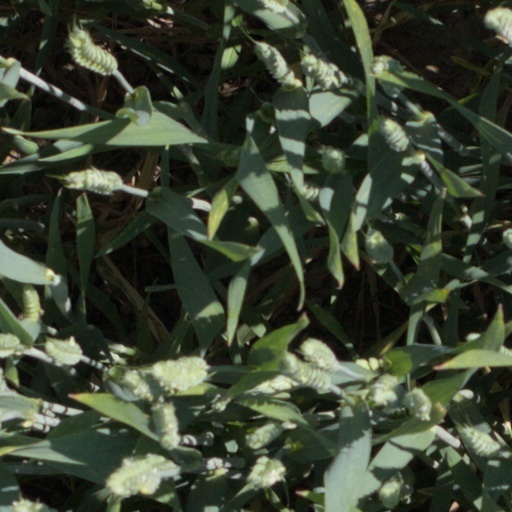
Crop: wheat